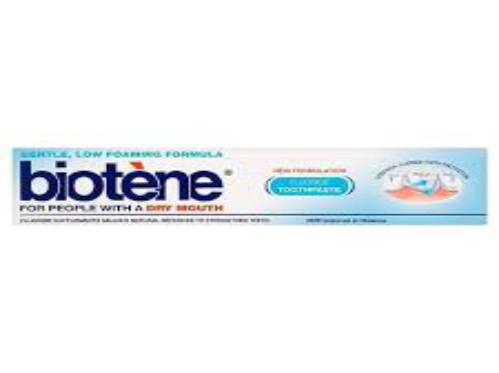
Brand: biotene
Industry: Medical